Annapolis-class destroyer

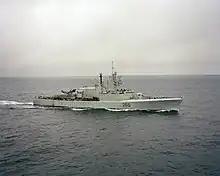
"Annapolis" in 1982 before her DELEX refit

The Royal Canadian Navy had intended to place a six ship order under the of destroyer escorts; however, during the design phase, the last two vessels ordered were altered to the "St. Laurent" DDH design and were classed under the new "Annapolis" designation.